Claude Marie Dubuis

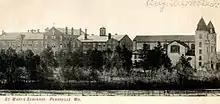
St. Mary's of the Barrens (before 1907)

On June 1, 1844, Dubuis was ordained into the priesthood for the Archdiocese of Lyon by Cardinal Louis-Jacques-Maurice de Bonald in Lyon. In 1846, Dubuis met Bishop Jean Marie Odin, the apostolic vicar for Texas. Odin was in Lyon recruiting priests to work for the Apostolic Vicarate of Texas, which then incorporated all of the new State of Texas. Dubius decided to immigrate to the United States.